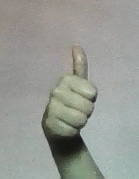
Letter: aleff